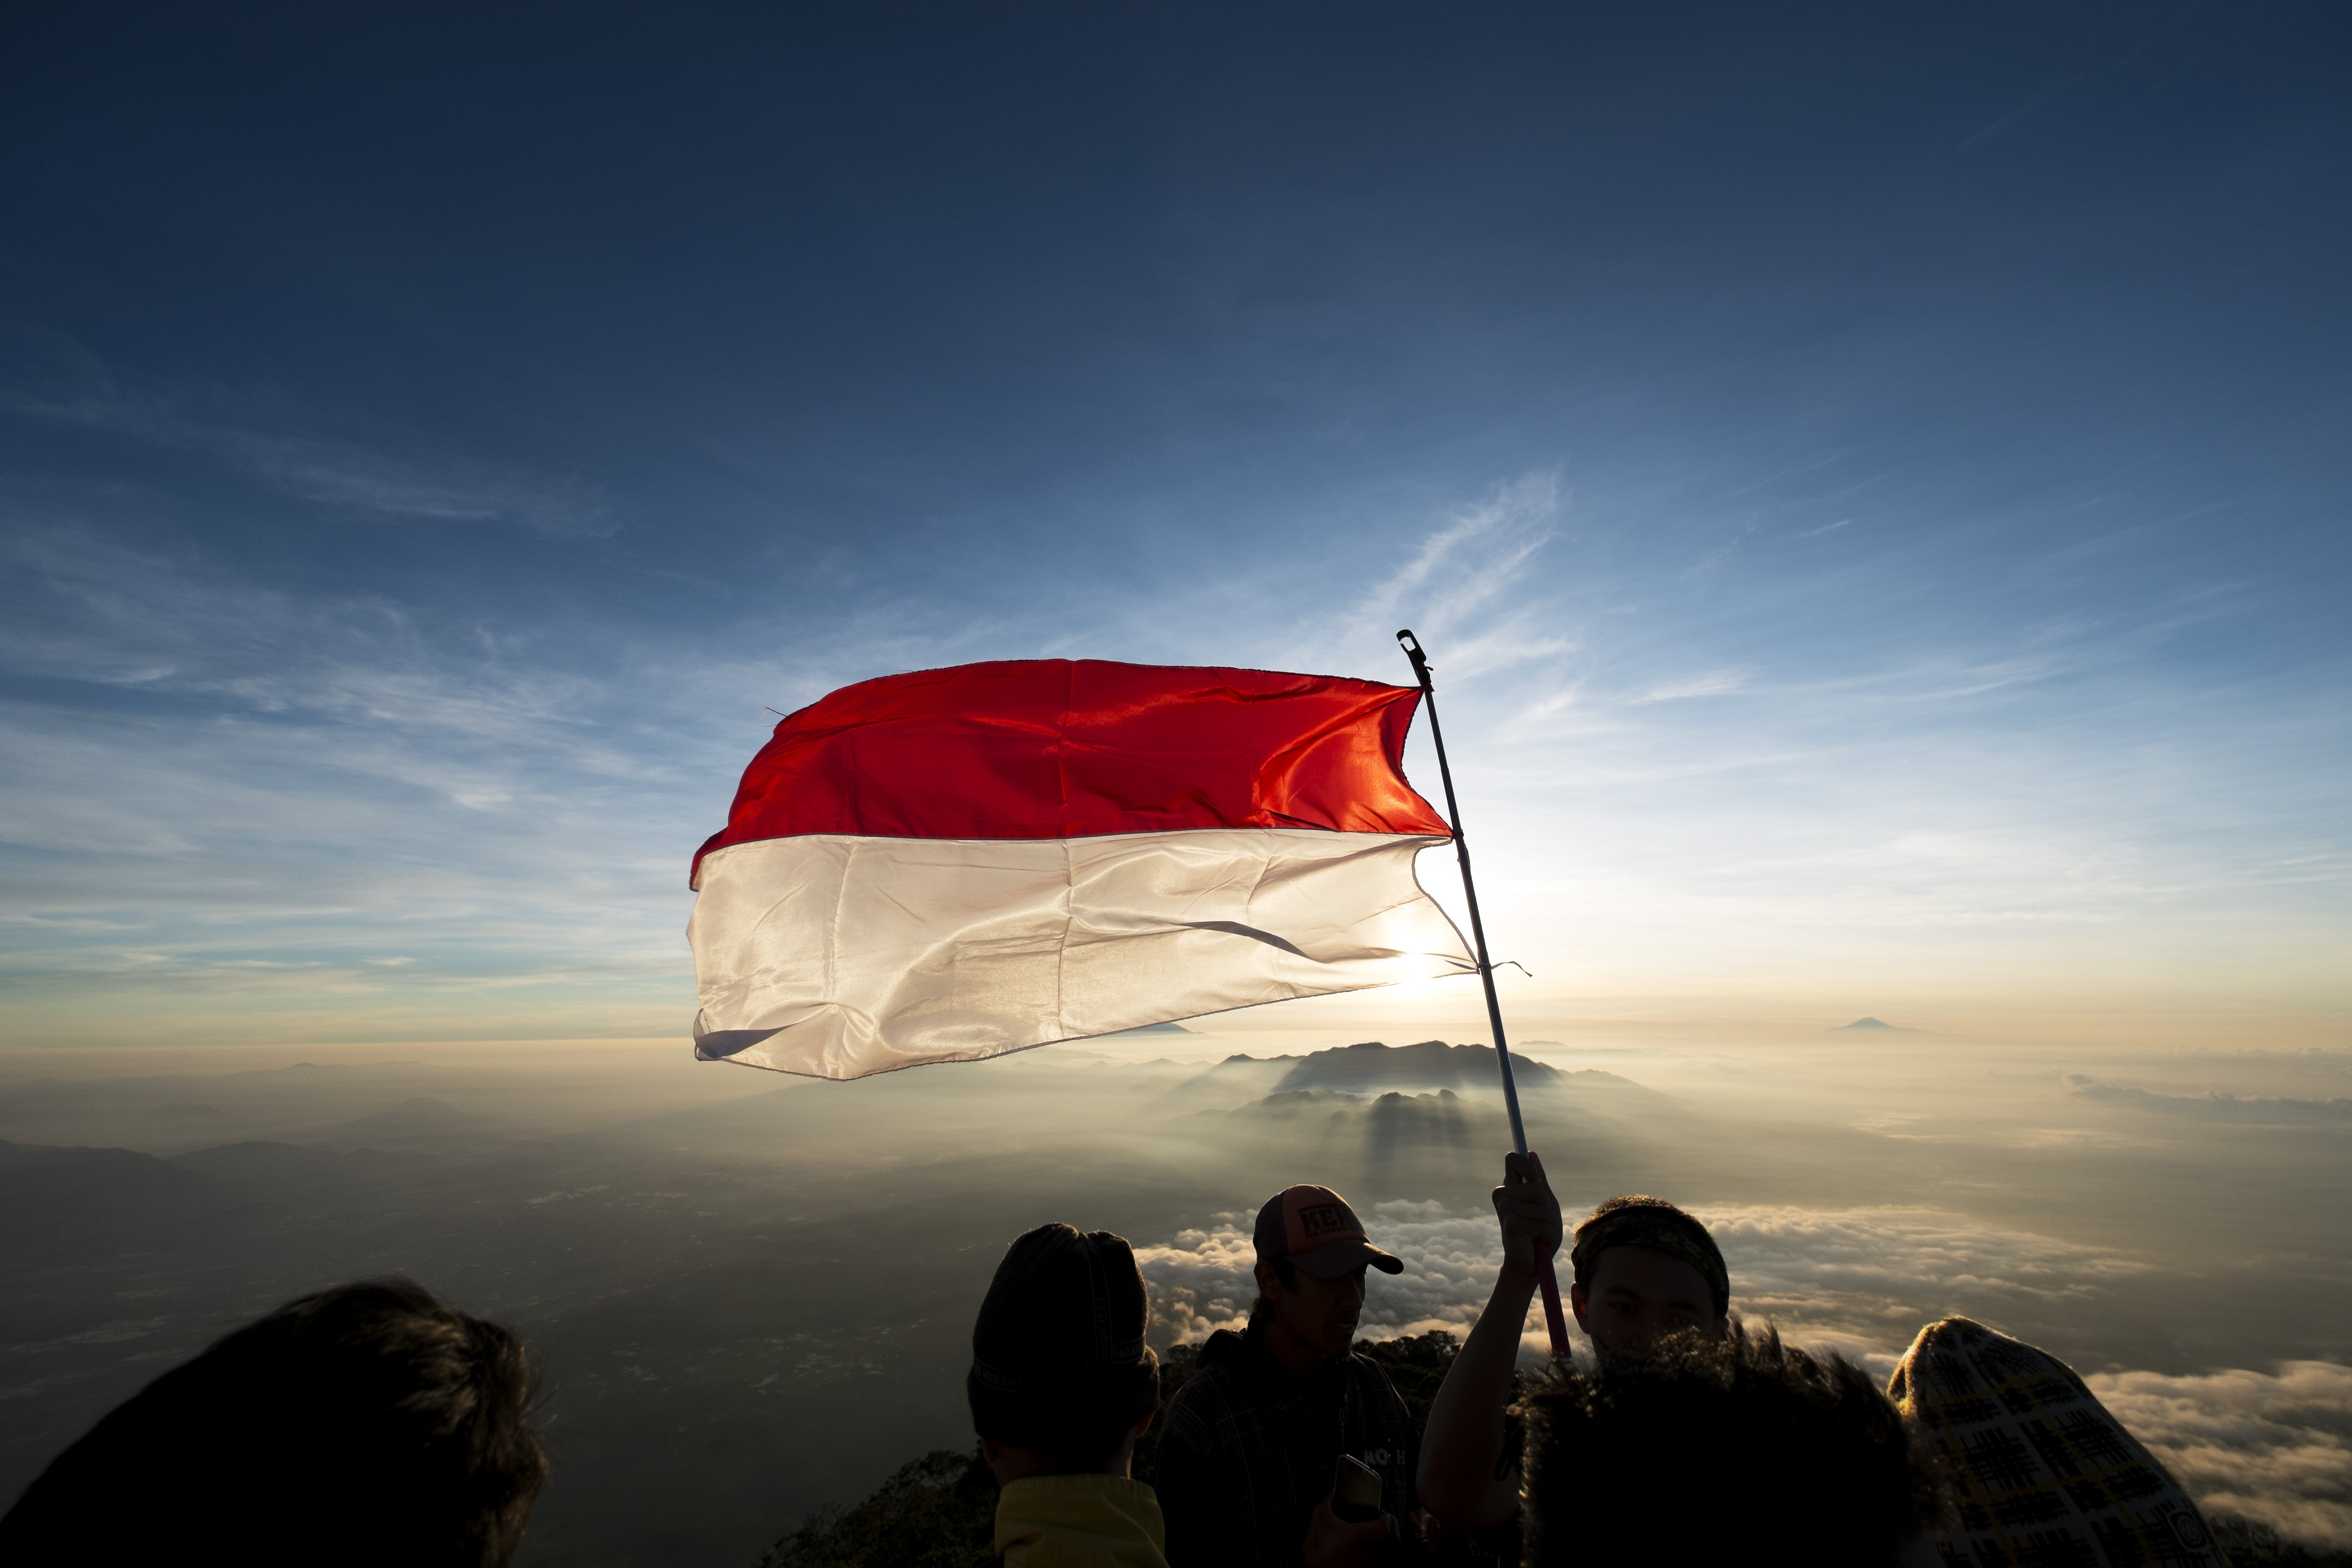
sea, horizon, mountain, cloud, people, sky, sun, sunrise, sunset, white, wind, country, dusk, red, symbol, flight, flag, extreme sport, holding, paragliding, world, patriotism, national, sports, monaco, government, political, nation, patriotic, waving, air sports, atmosphere of earth, windsports